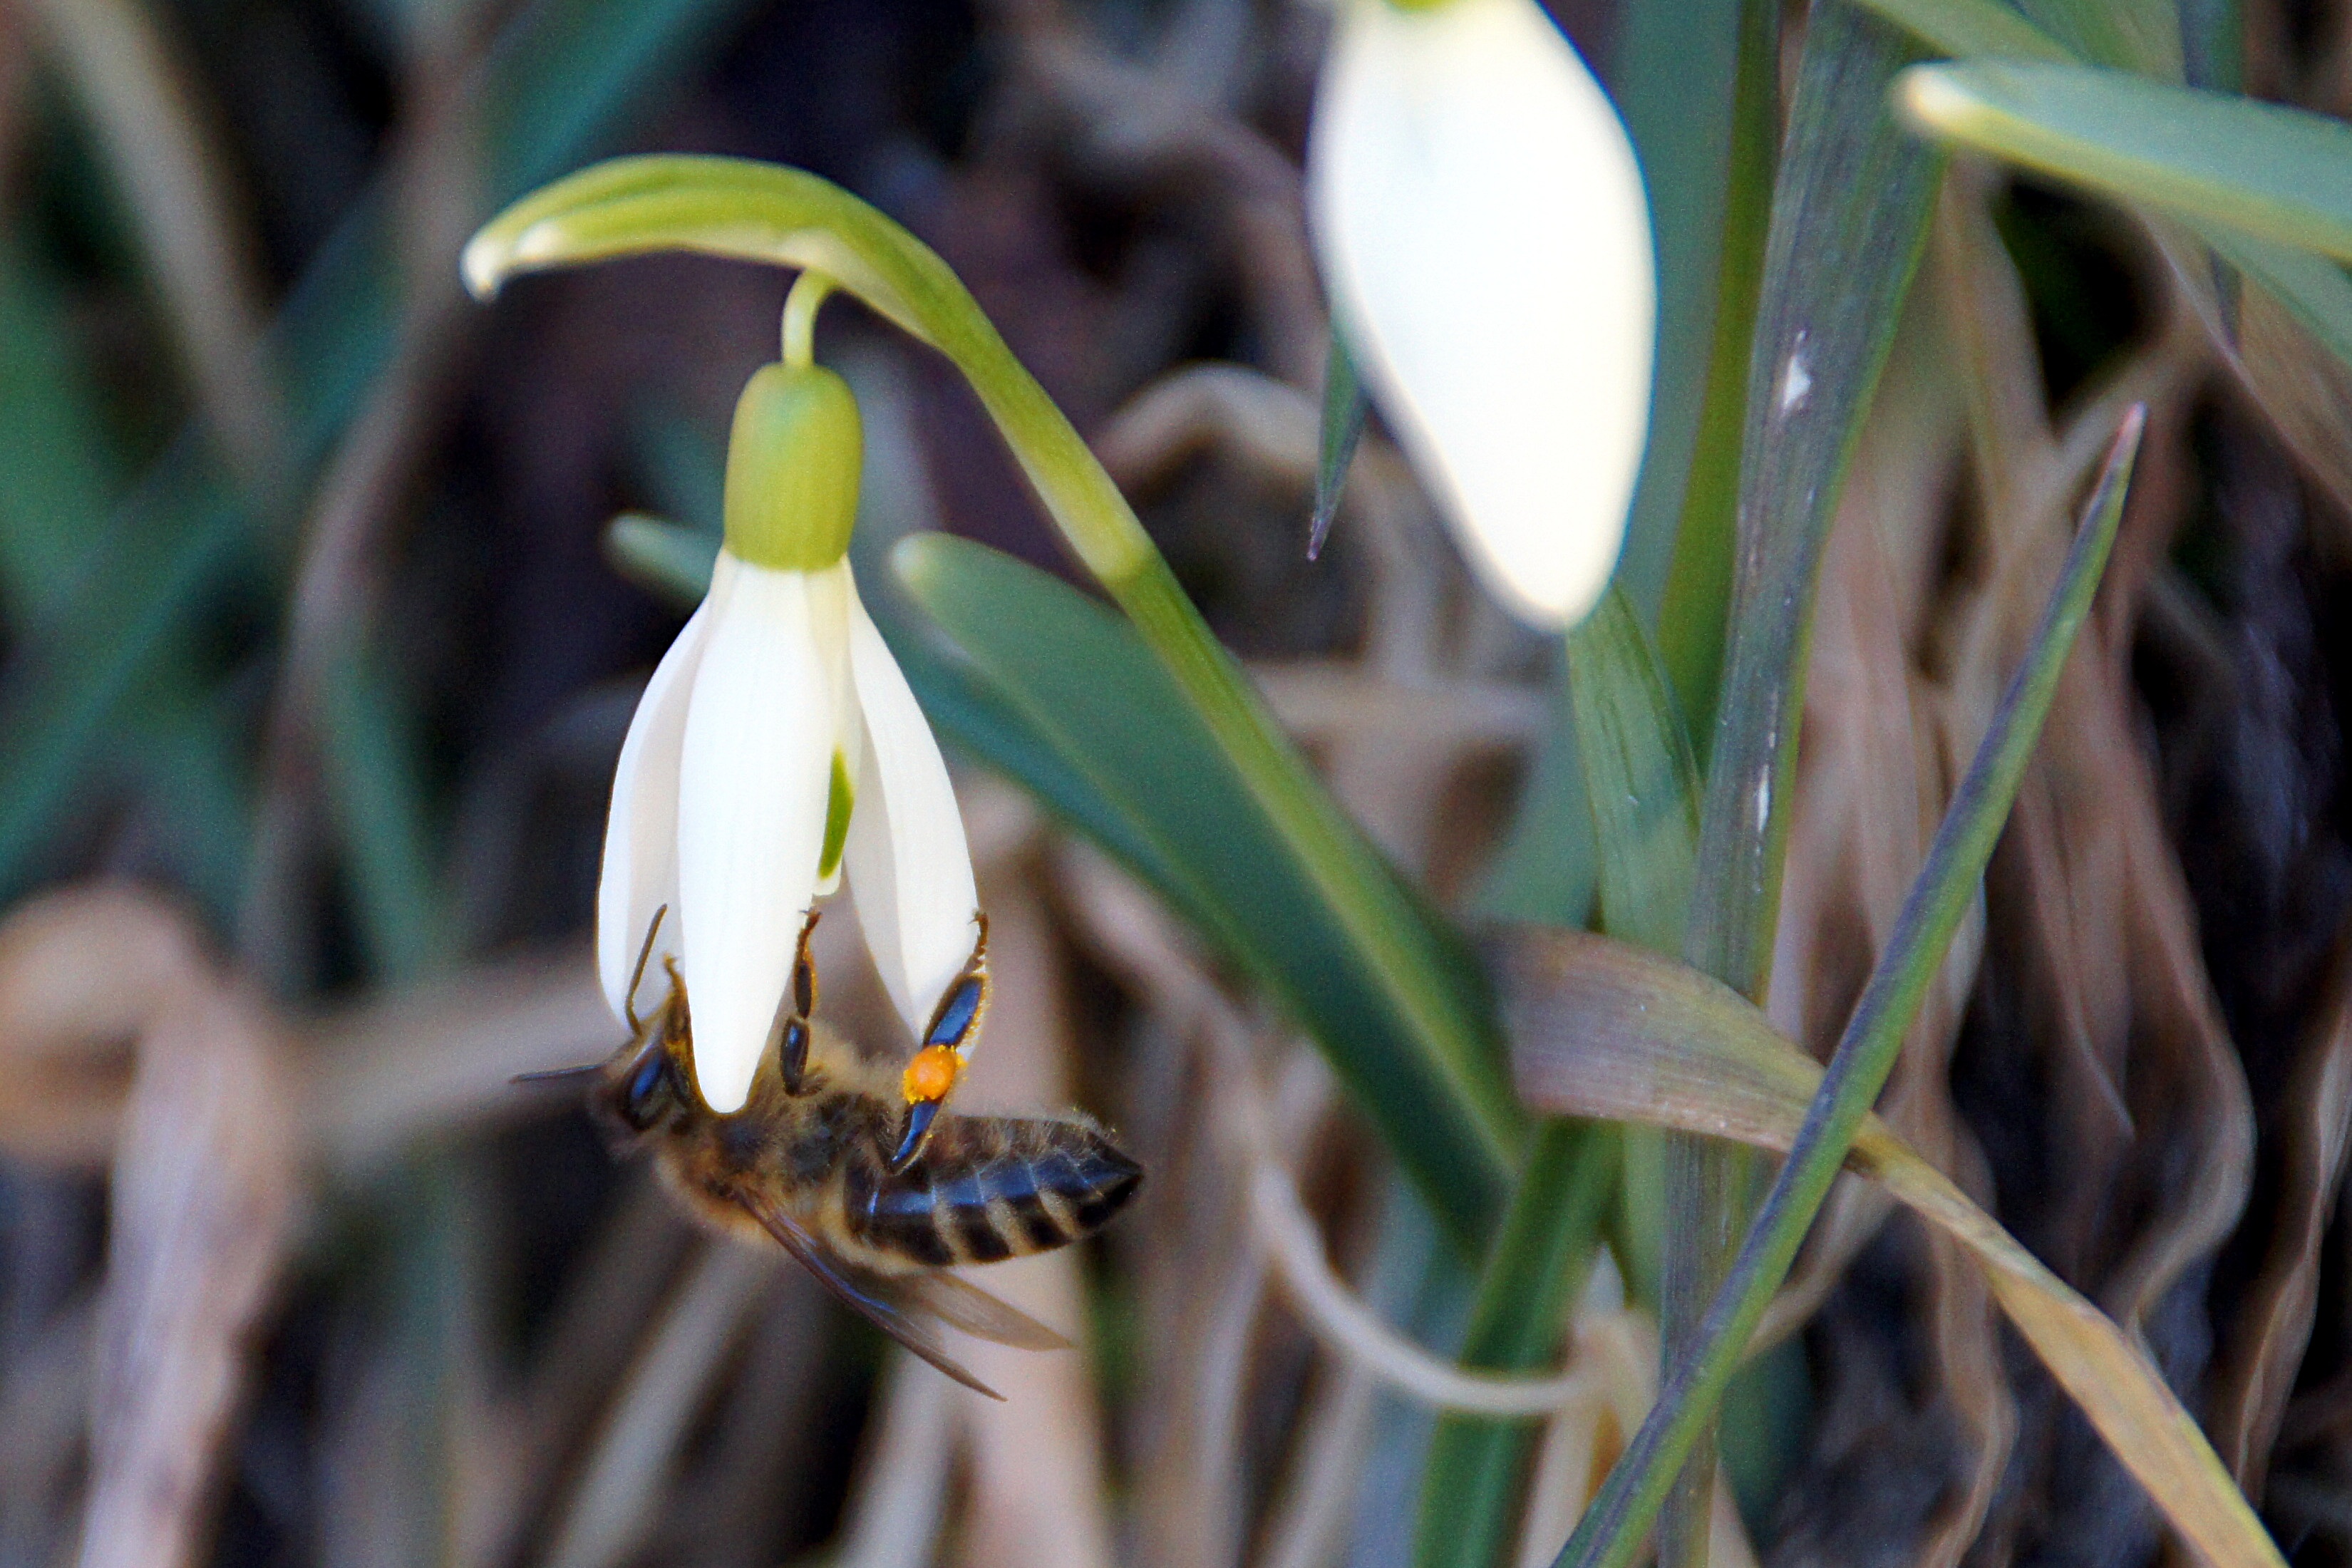
nature, plant, leaf, flower, spring, green, insect, botany, flora, fauna, close up, eye, bee, snowdrop, macro photography, flowering plant, land plant